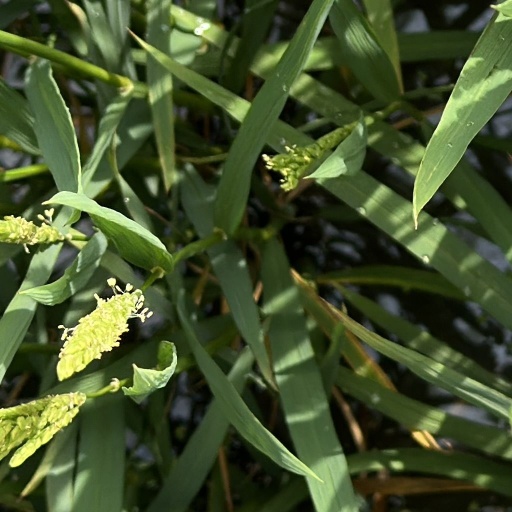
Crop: rice